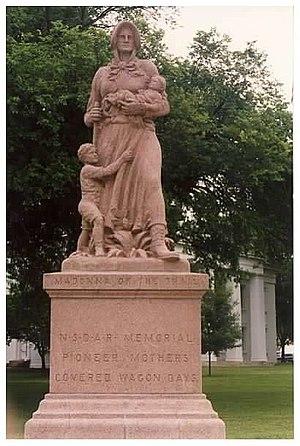
La National Road a été la première grande route aménagée aux États-Unis construite par le gouvernement fédéral. Réalisée entre 1811 et 1837, la voie, longue de 1 000 kilomètres, reliait le Potomac et la rivière Ohio et a été l'un des chemins vers l'Ouest pour des milliers de colons. Lorsqu'elle a été reconstruite dans les années 1830, elle devint le deuxième axe routier des États-Unis recouverte de macadam, selon le procédé inventé par l'Écossais John Loudon McAdam.